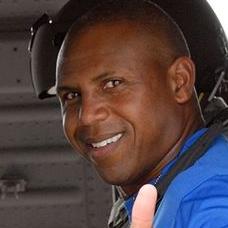
Age: 46